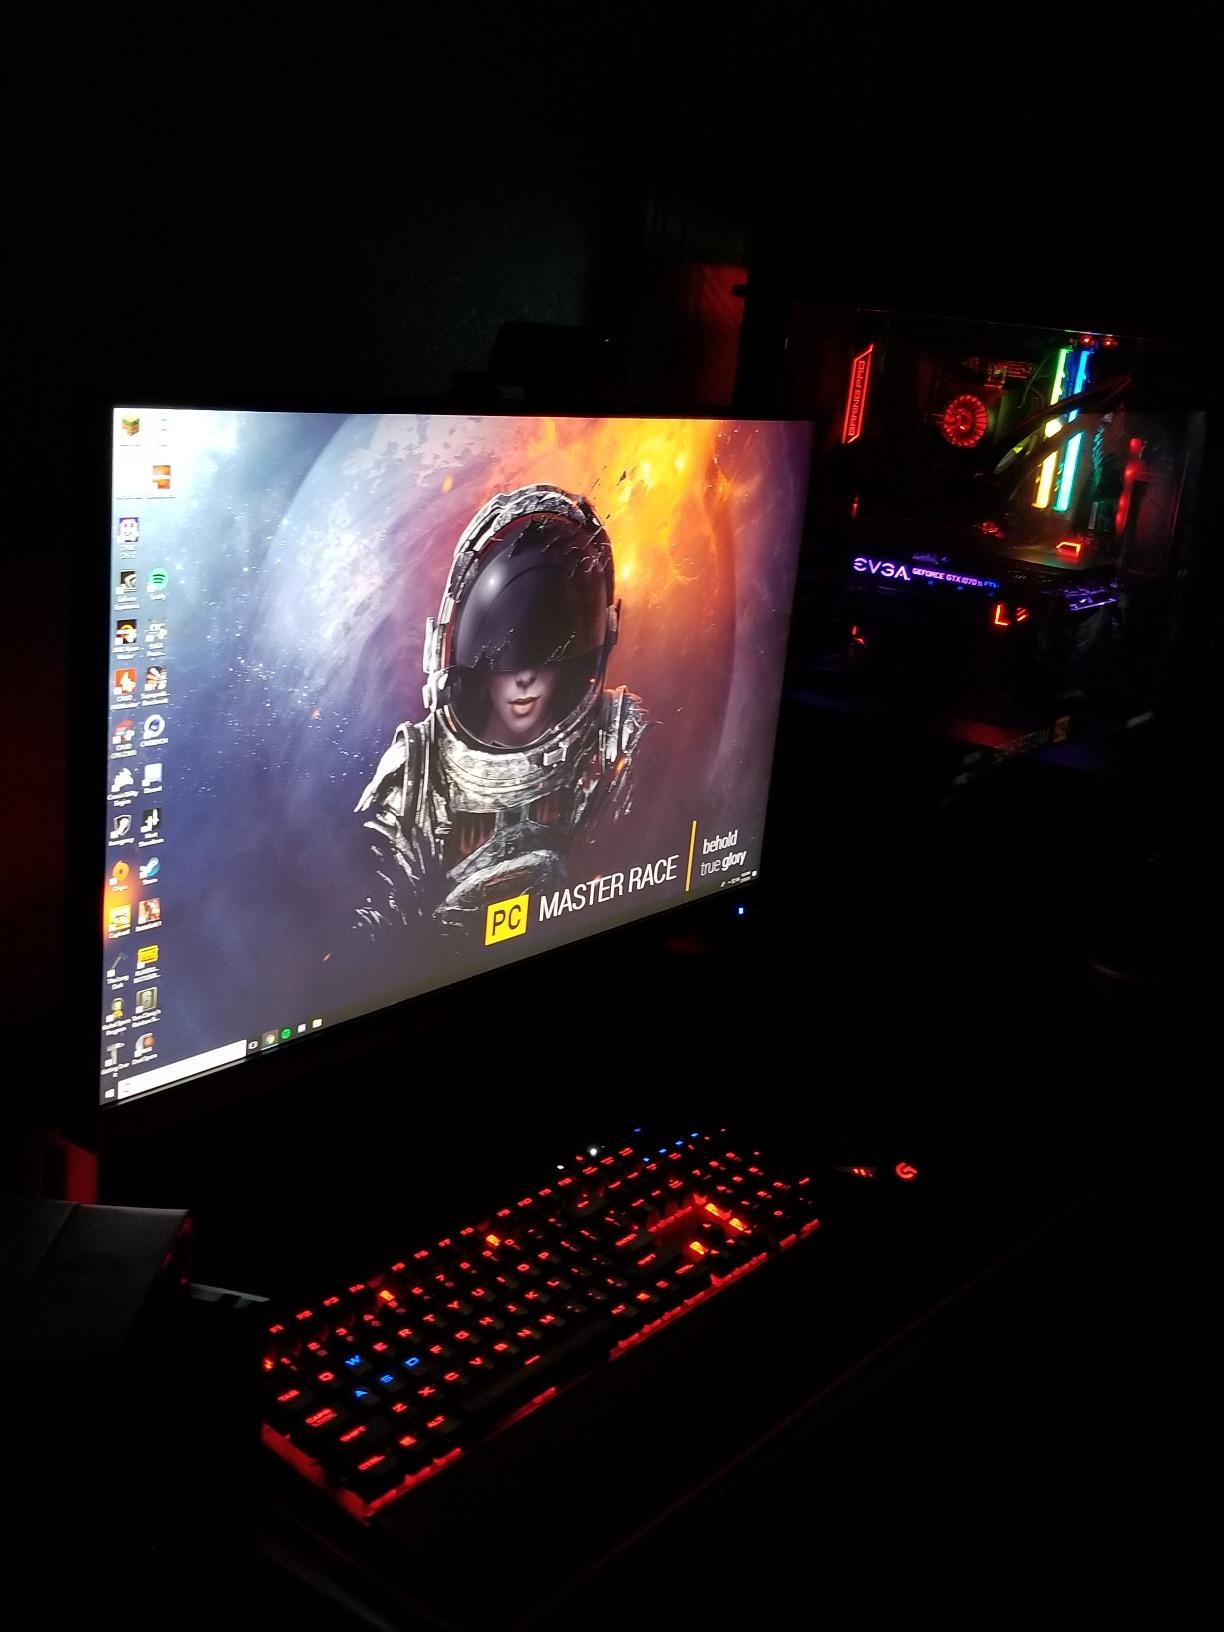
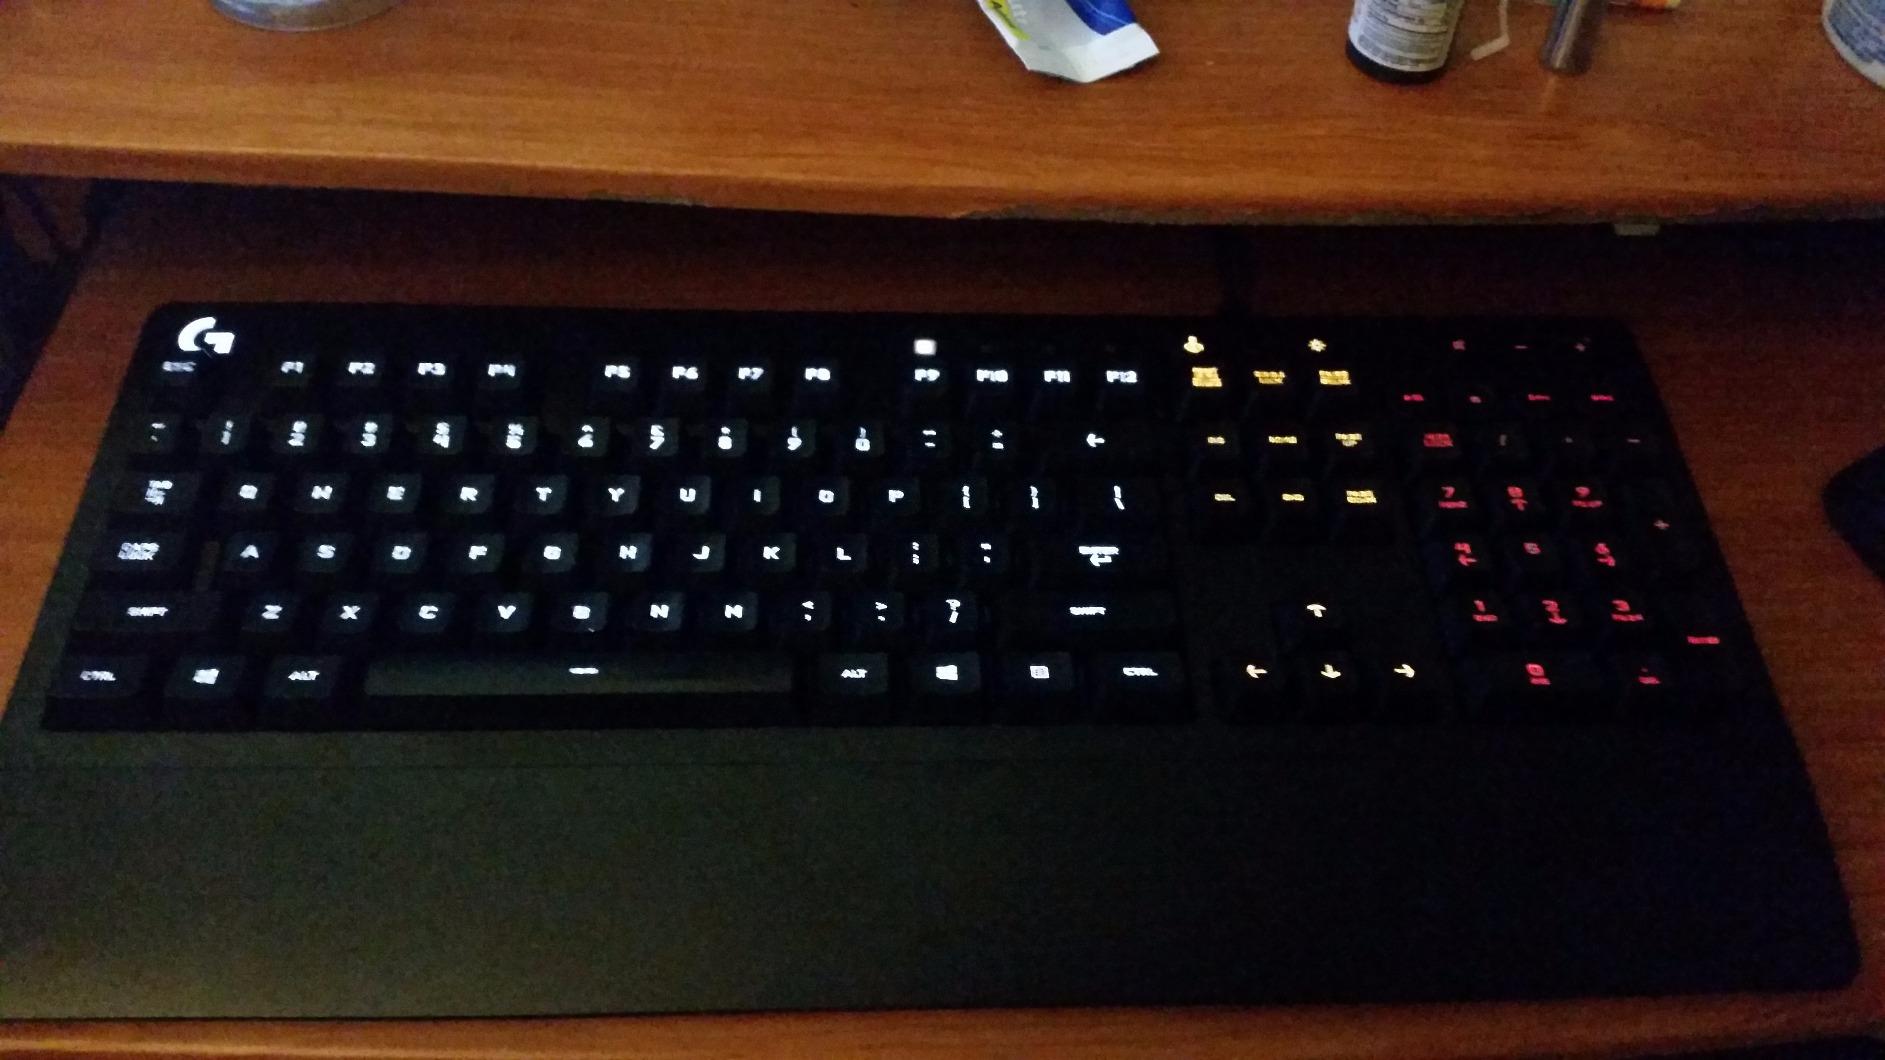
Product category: keyboard
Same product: no